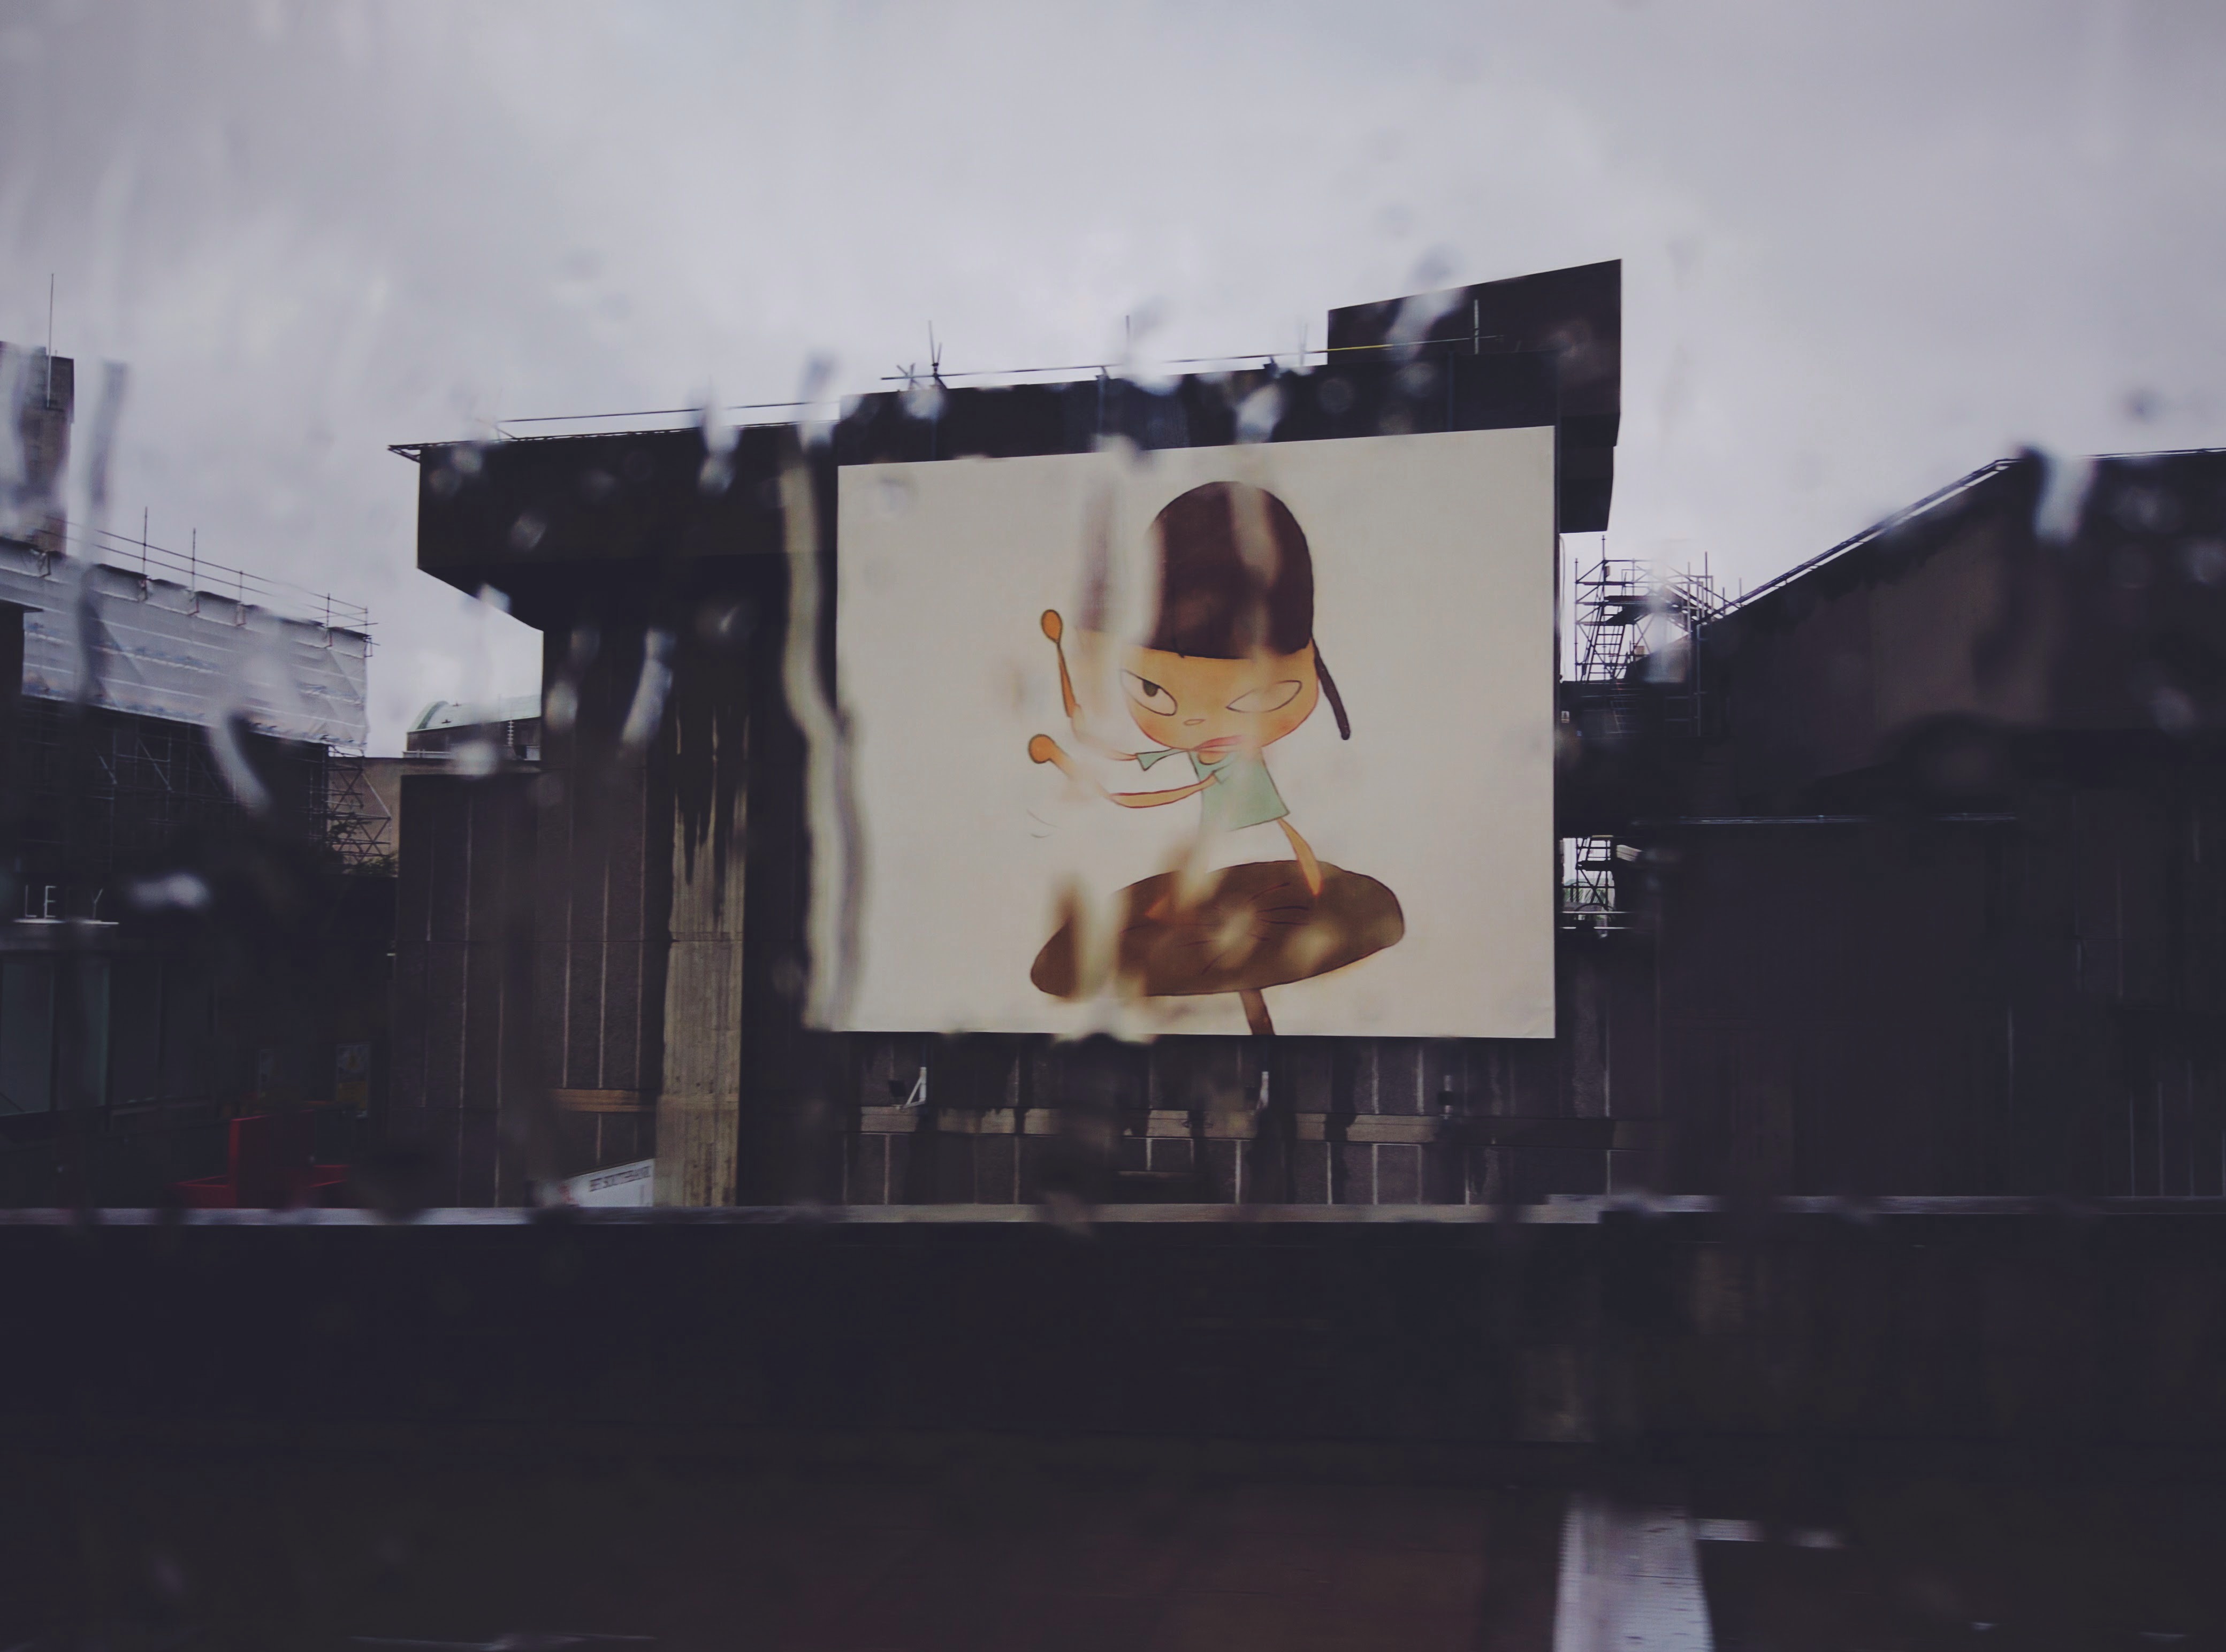
wall, painting, art, mural, image